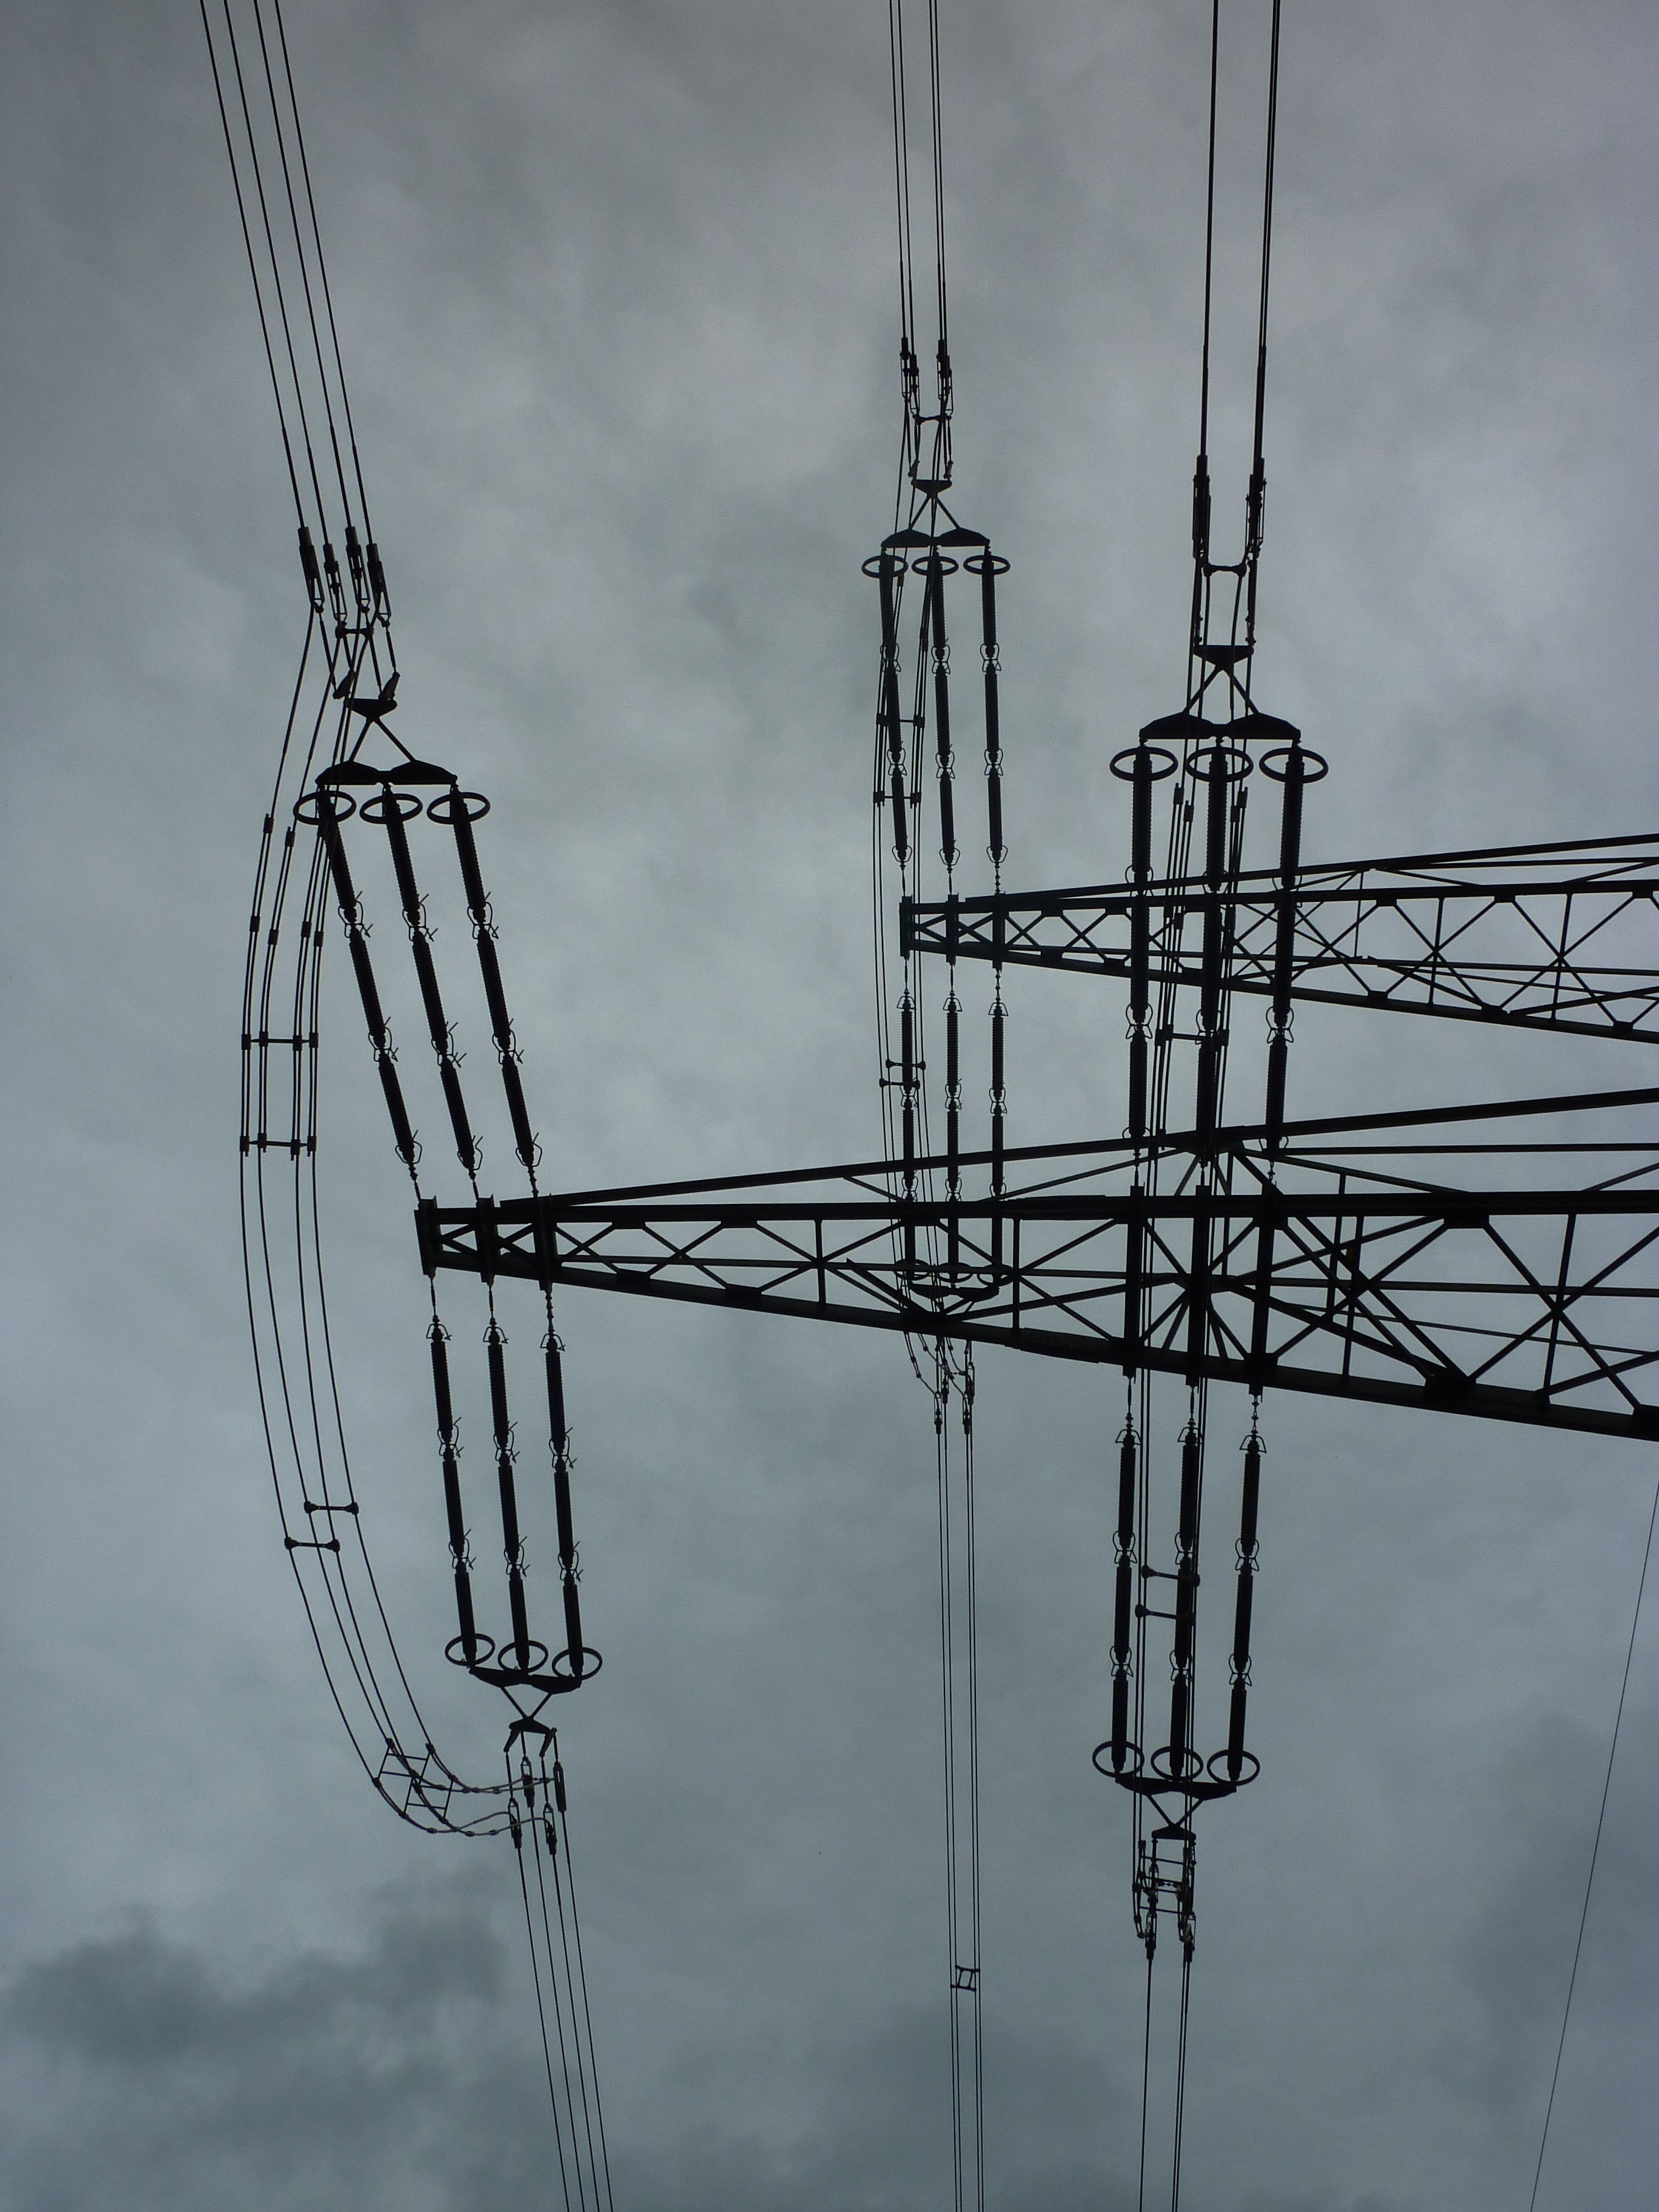
black and white, technology, rain, wind, dark, cable, antenna, line, tower, power line, mast, storm, electricity, monochrome, energy, high voltage, current, drawing, gloomy, electric, mood, upper lines, power supply, power lines, transmission tower, power cable, reinforce, monochrome photography, electronic device, outdoor structure, electrical supply, electronics accessory, overhead power line, power distribution unit, high frequency, electrical insulation, excess land cable